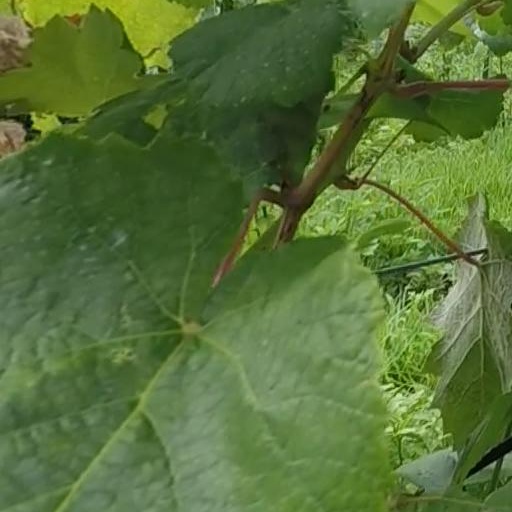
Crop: grape